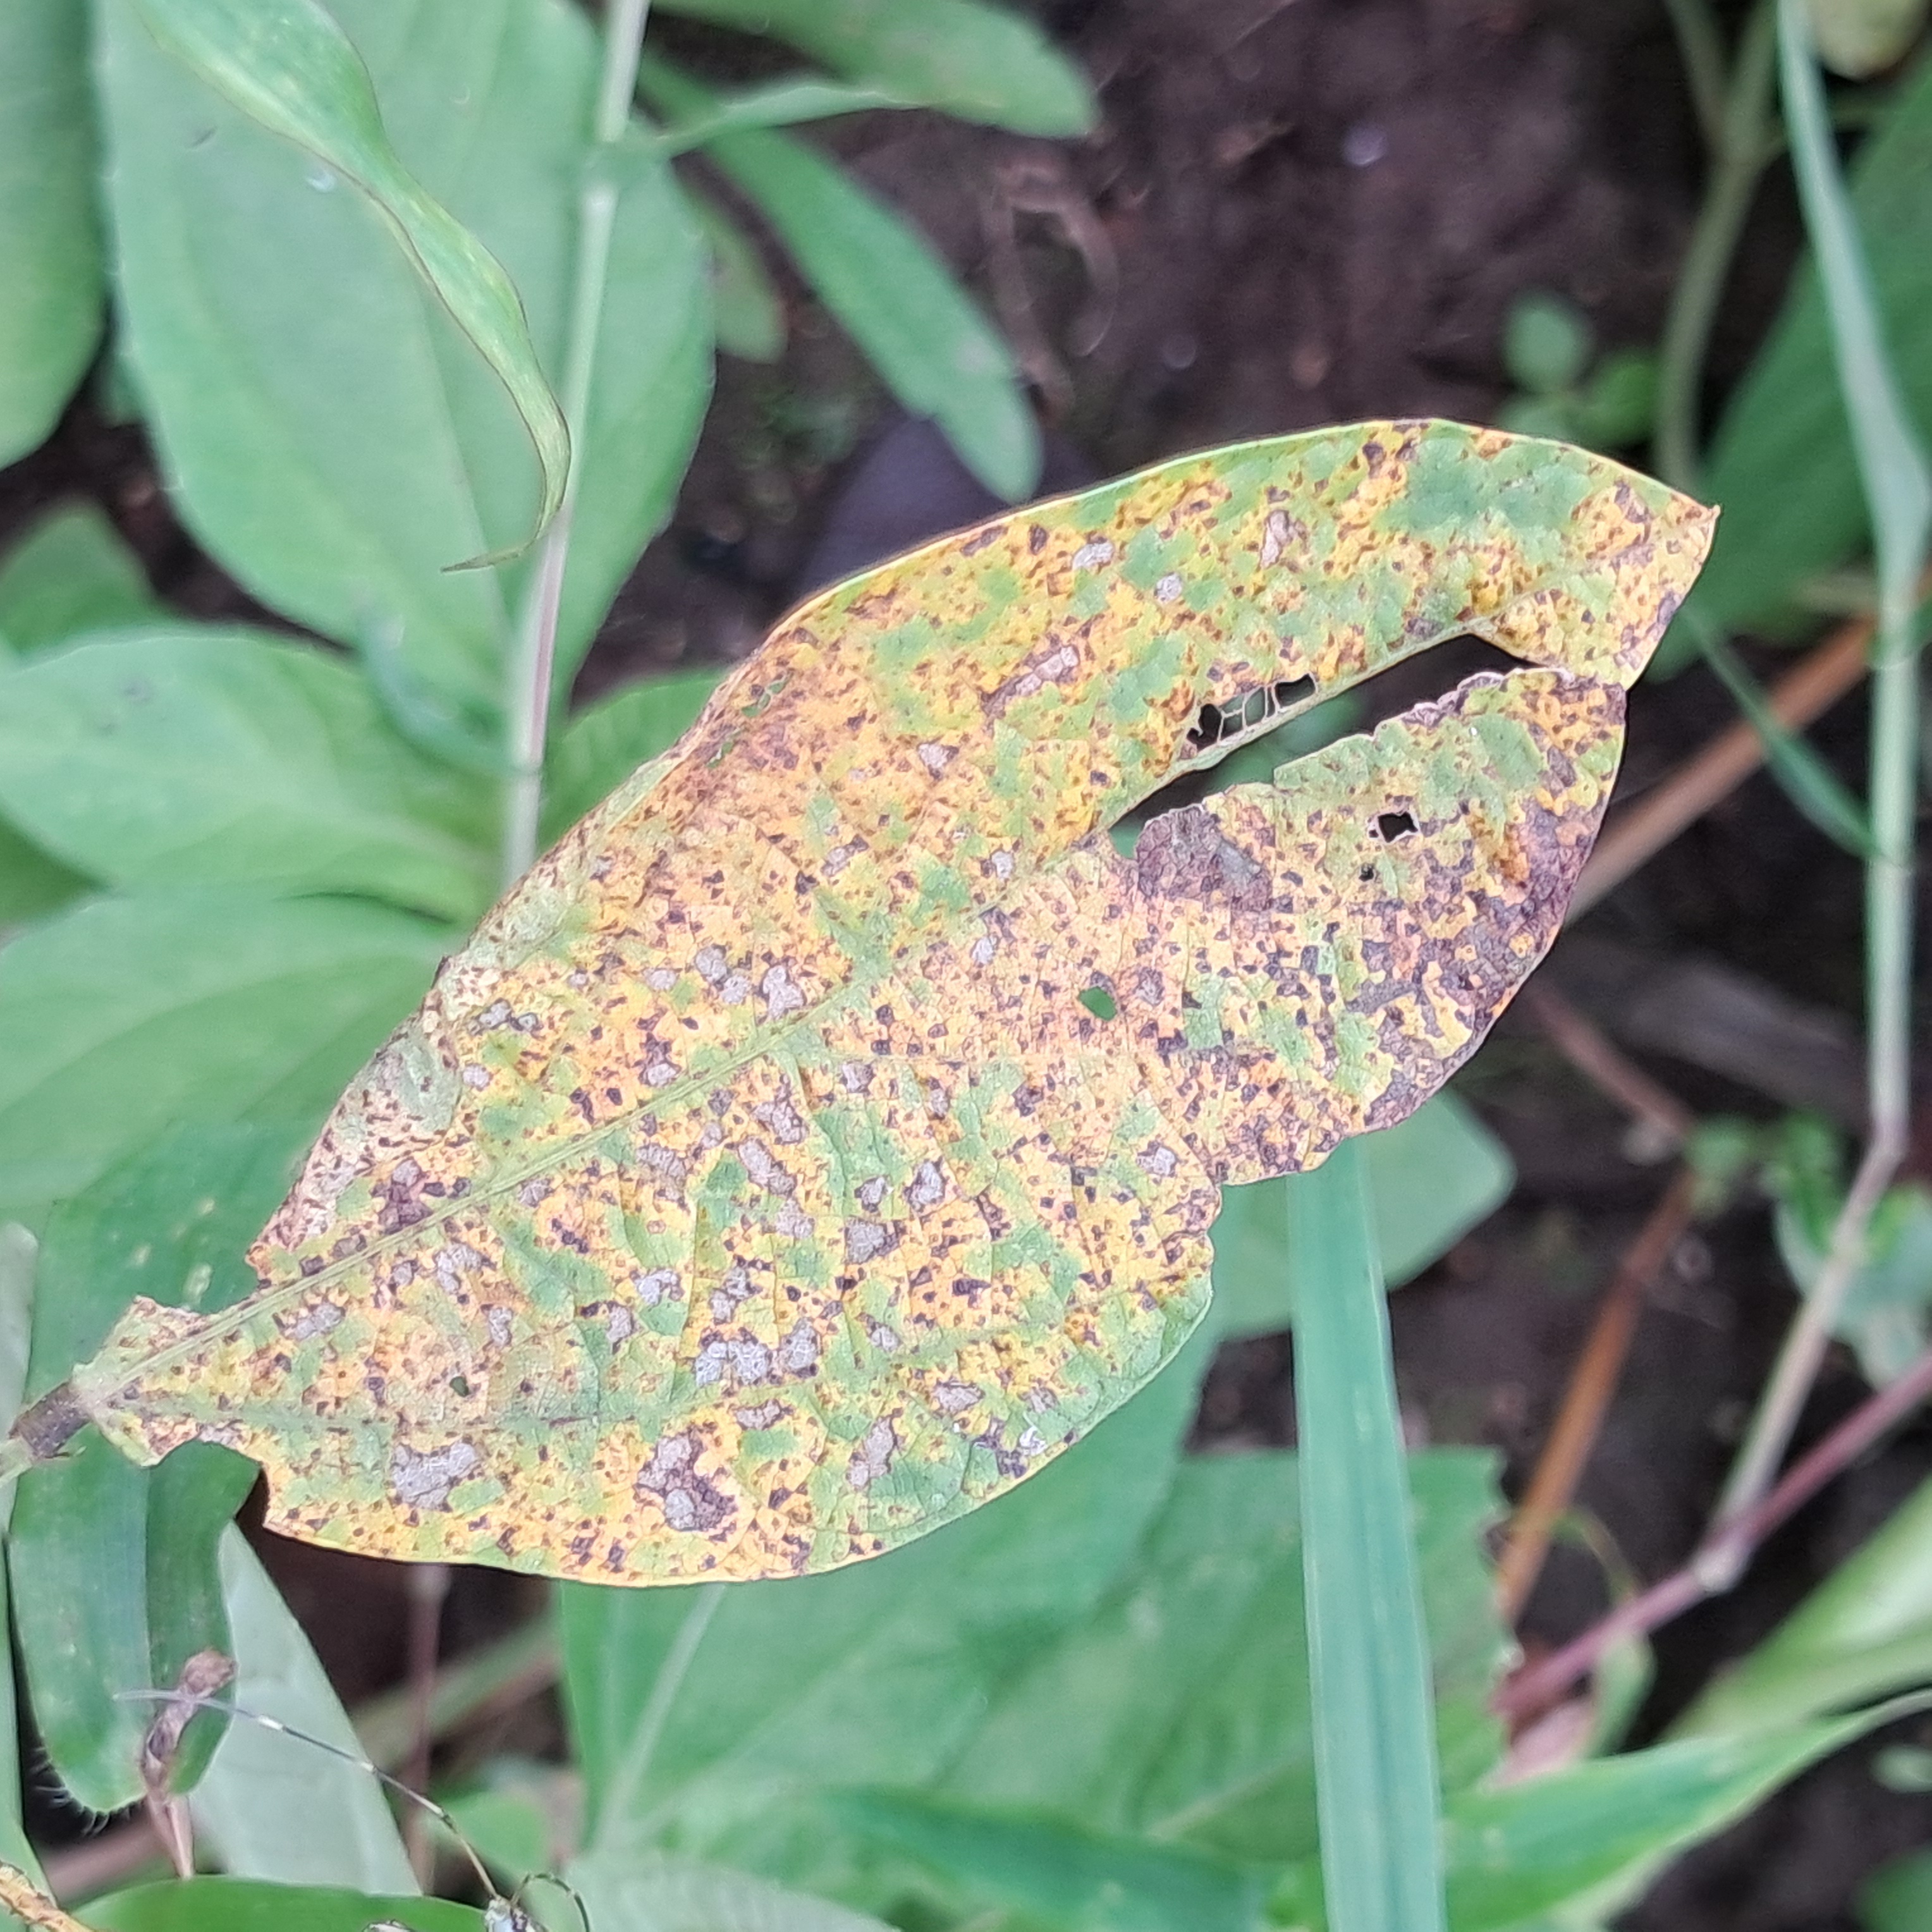
Label: Rust